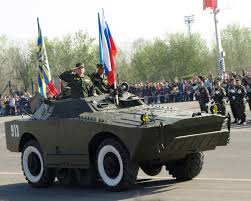
Label: BTR